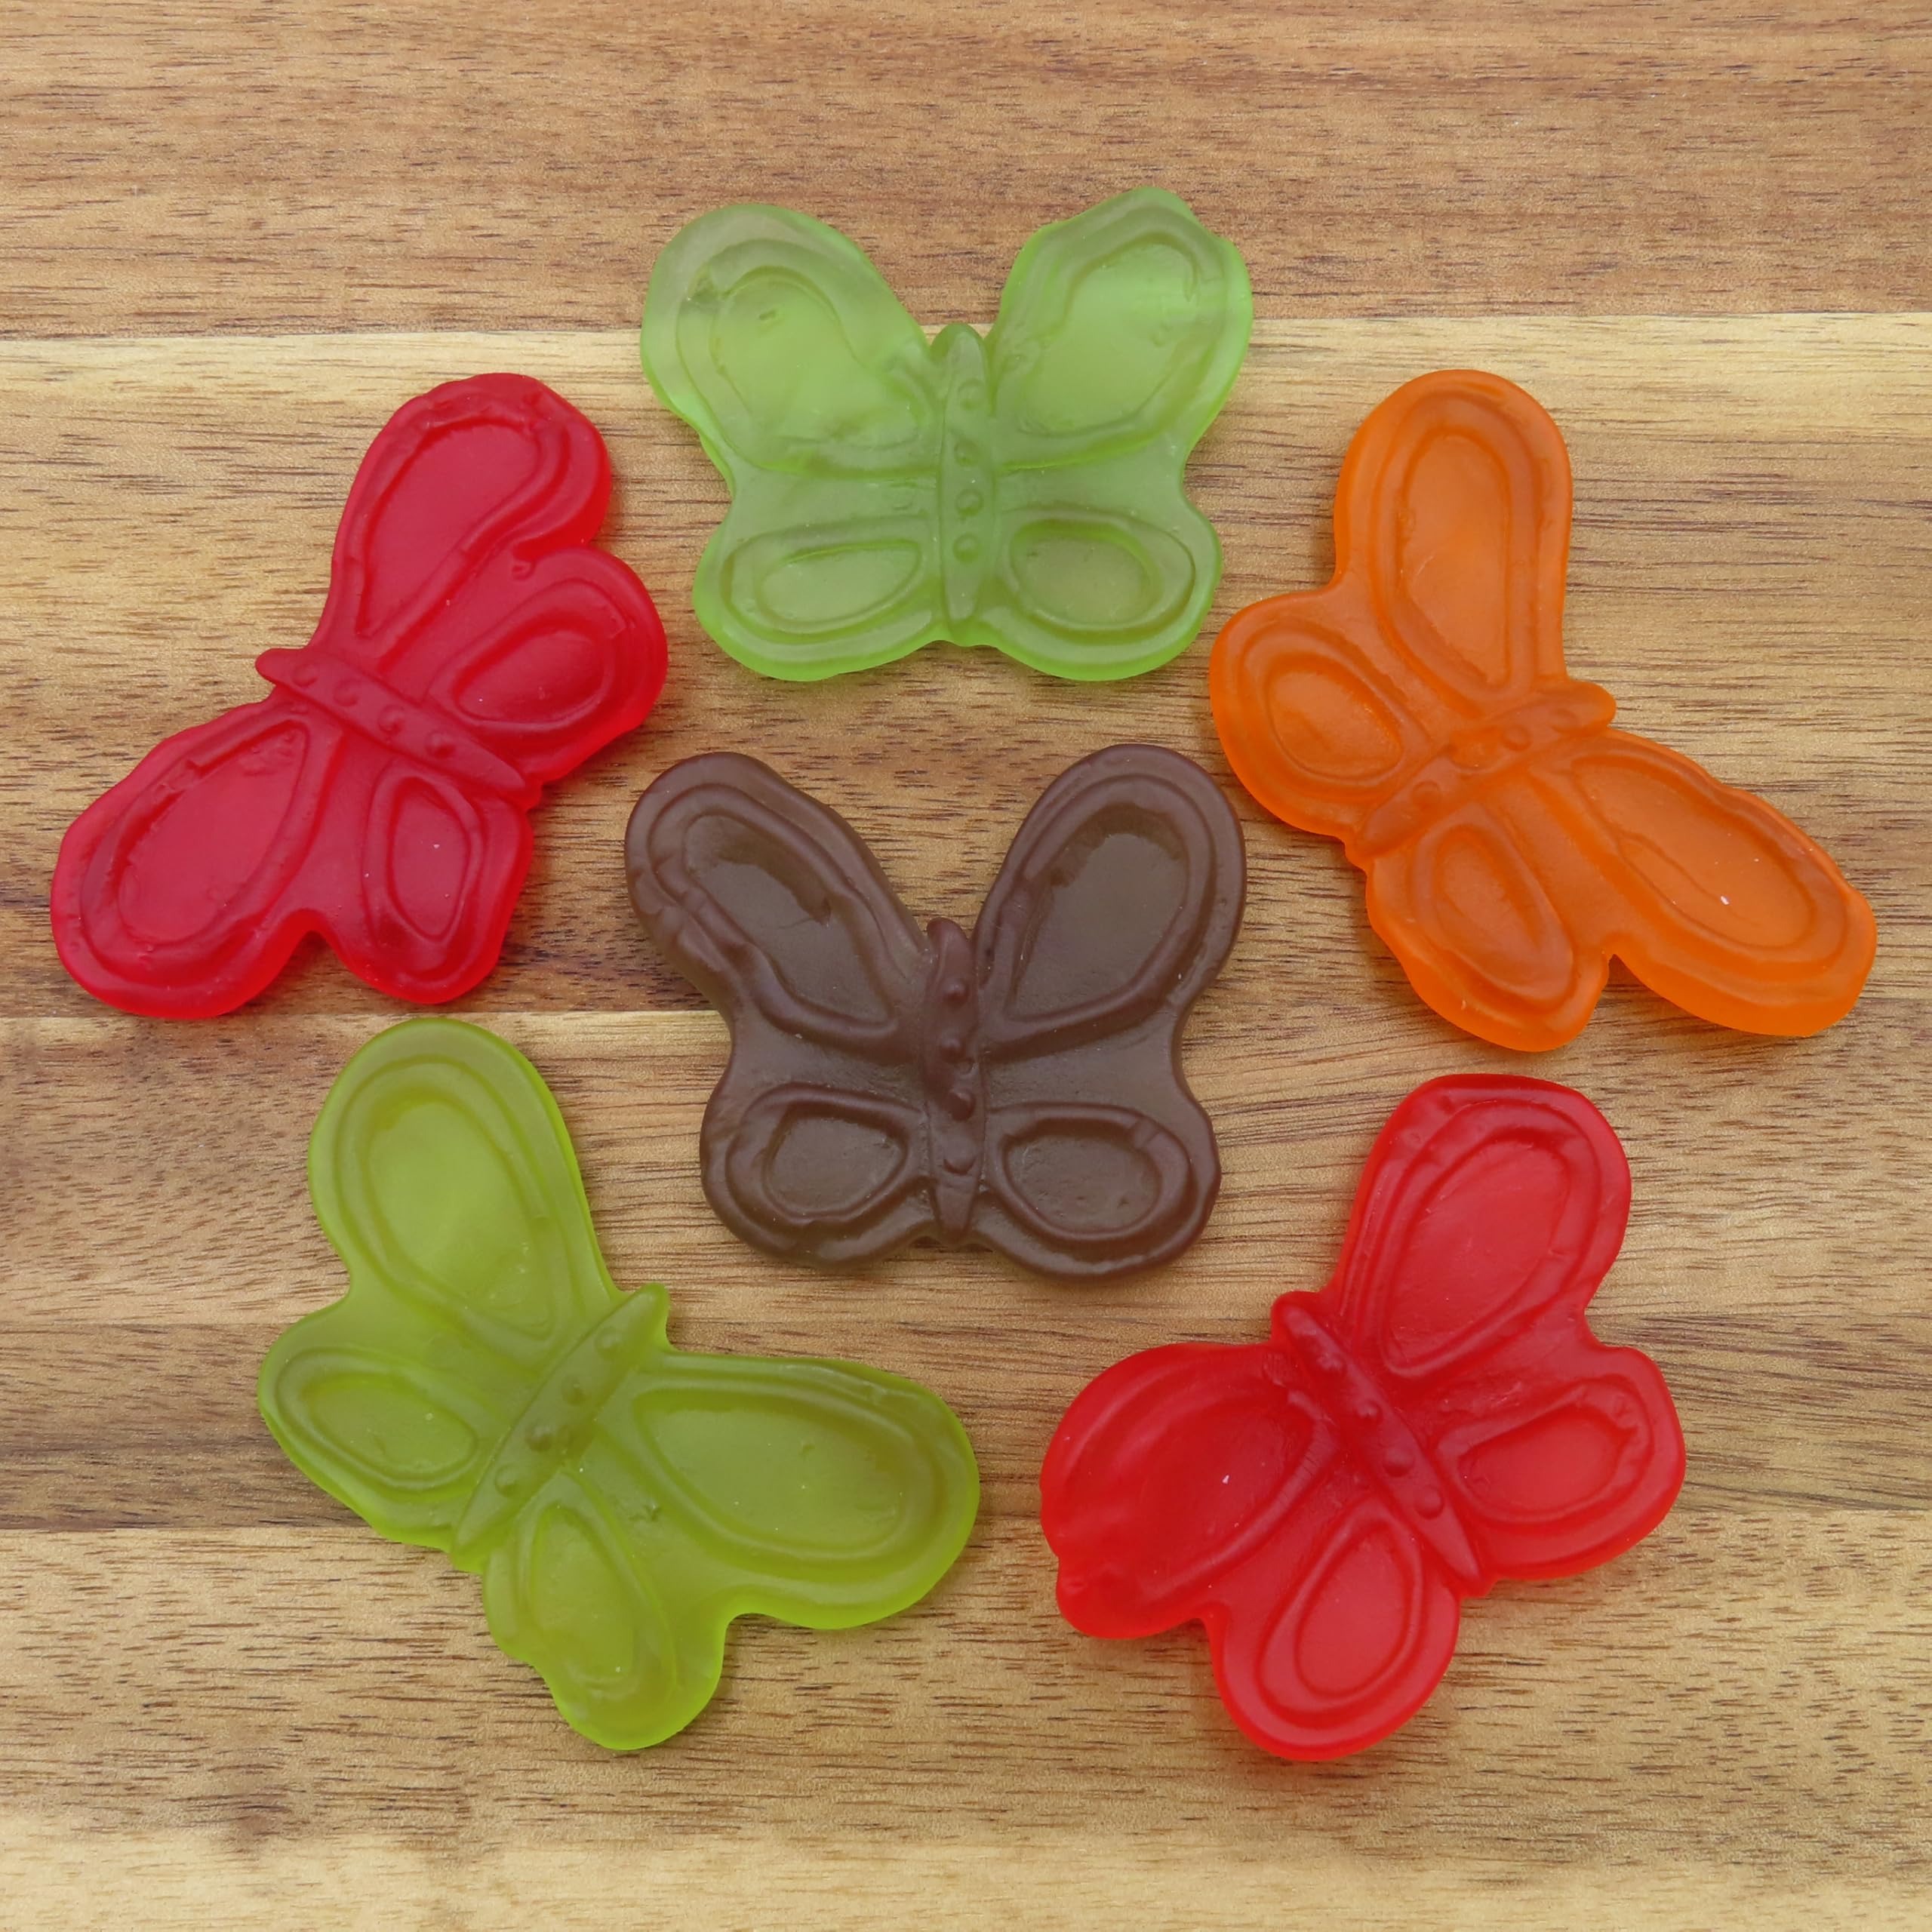
Item Name: Large Butterfly Gummies, 5 Pound Bag, 150 Pieces of Candy, Bulk Gummy Candy
Bullet Point 1: Butterfly shaped gummies
Bullet Point 2: Flavors: cherry, grape, watermelon, orange, blue raspberry, apple
Bullet Point 3: Sweet and chewy
Product Description: Enjoy a burst of color and flavor with Gummy Butterflies! These large, butterfly-shaped gummies come in a rainbow of bright colors and are packed with delicious fruity flavors like Cherry, Grape, Watermelon, Orange, Blue Raspberry, and Apple. Their sweet and chewy texture makes them a perfect treat for any occasion. Find yours from Beulah's Candyland!
Value: 80.0
Unit: Ounce

Price: 35.59